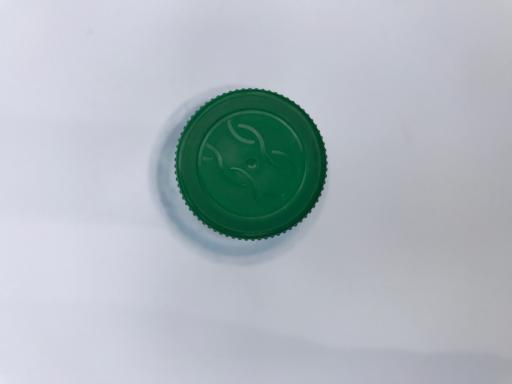
Waste category: plastic